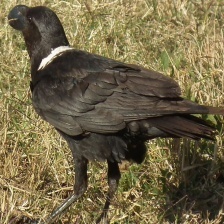
Species: WHITE NECKED RAVEN
Scientific name: CORVUS ALBICOLLIS